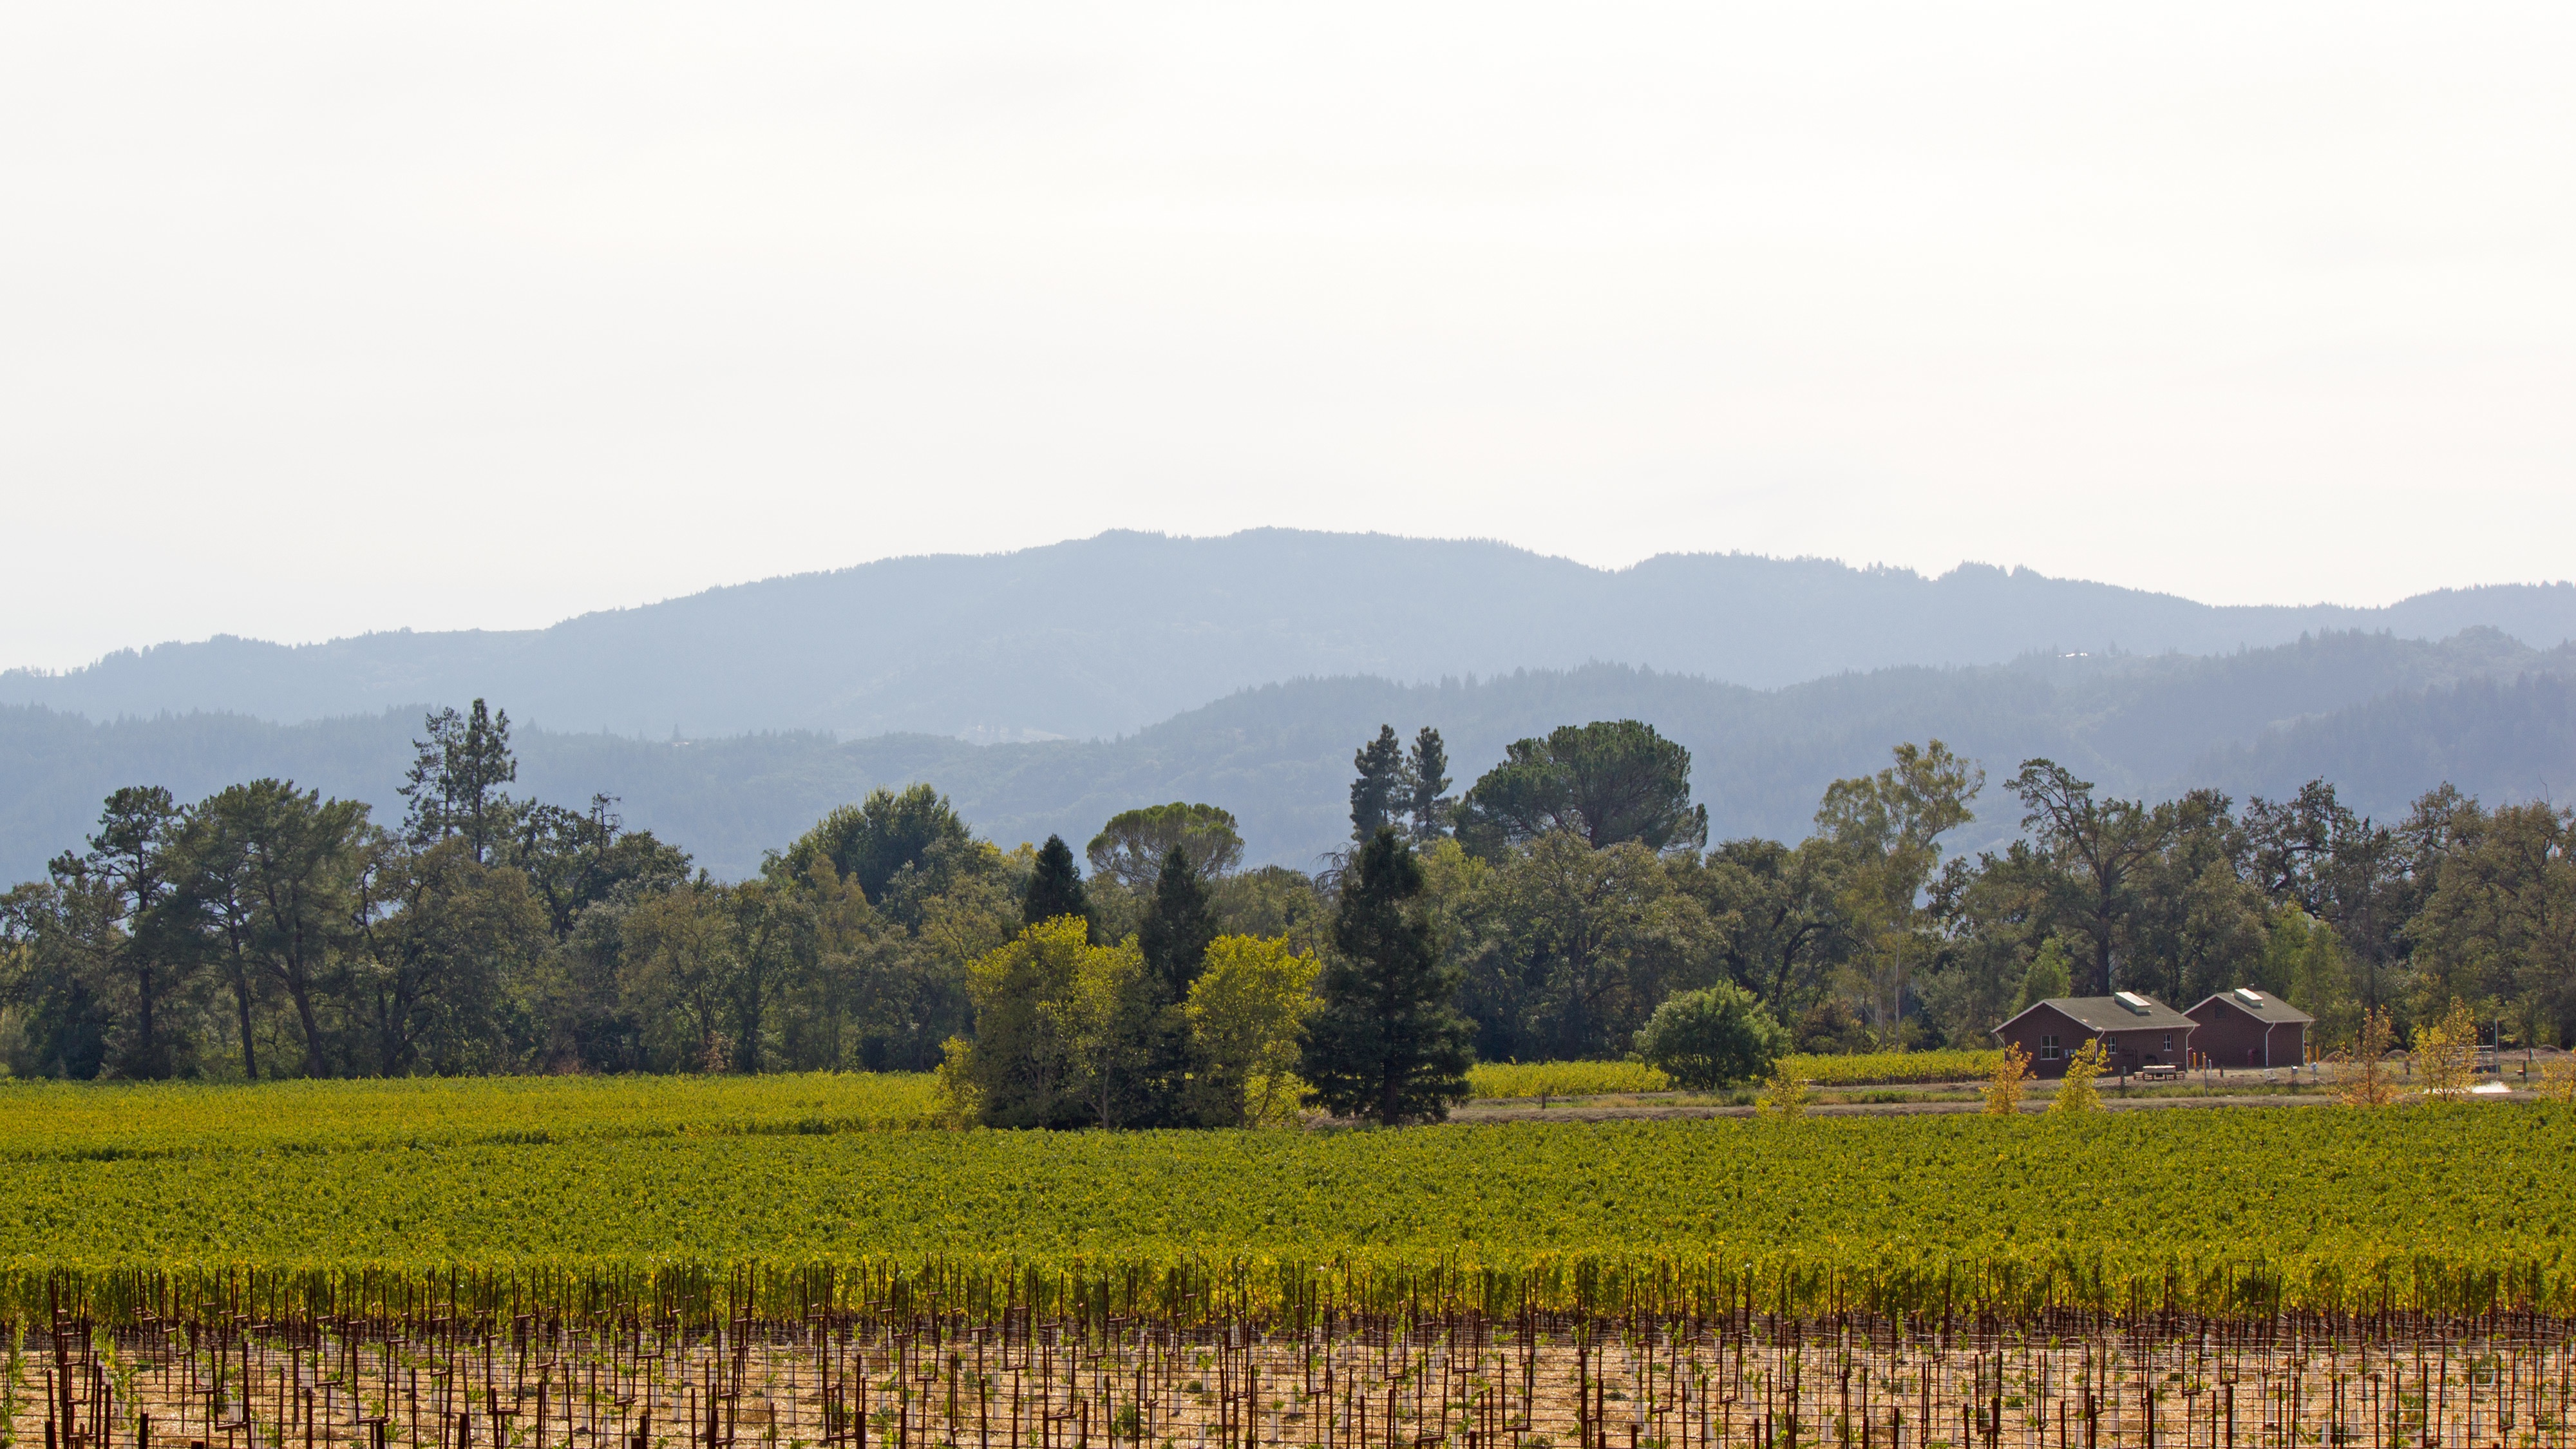
vineyard, field, farm, meadow, prairie, hill, pasture, agriculture, plain, grassland, plantation, plateau, rural area, paddy field